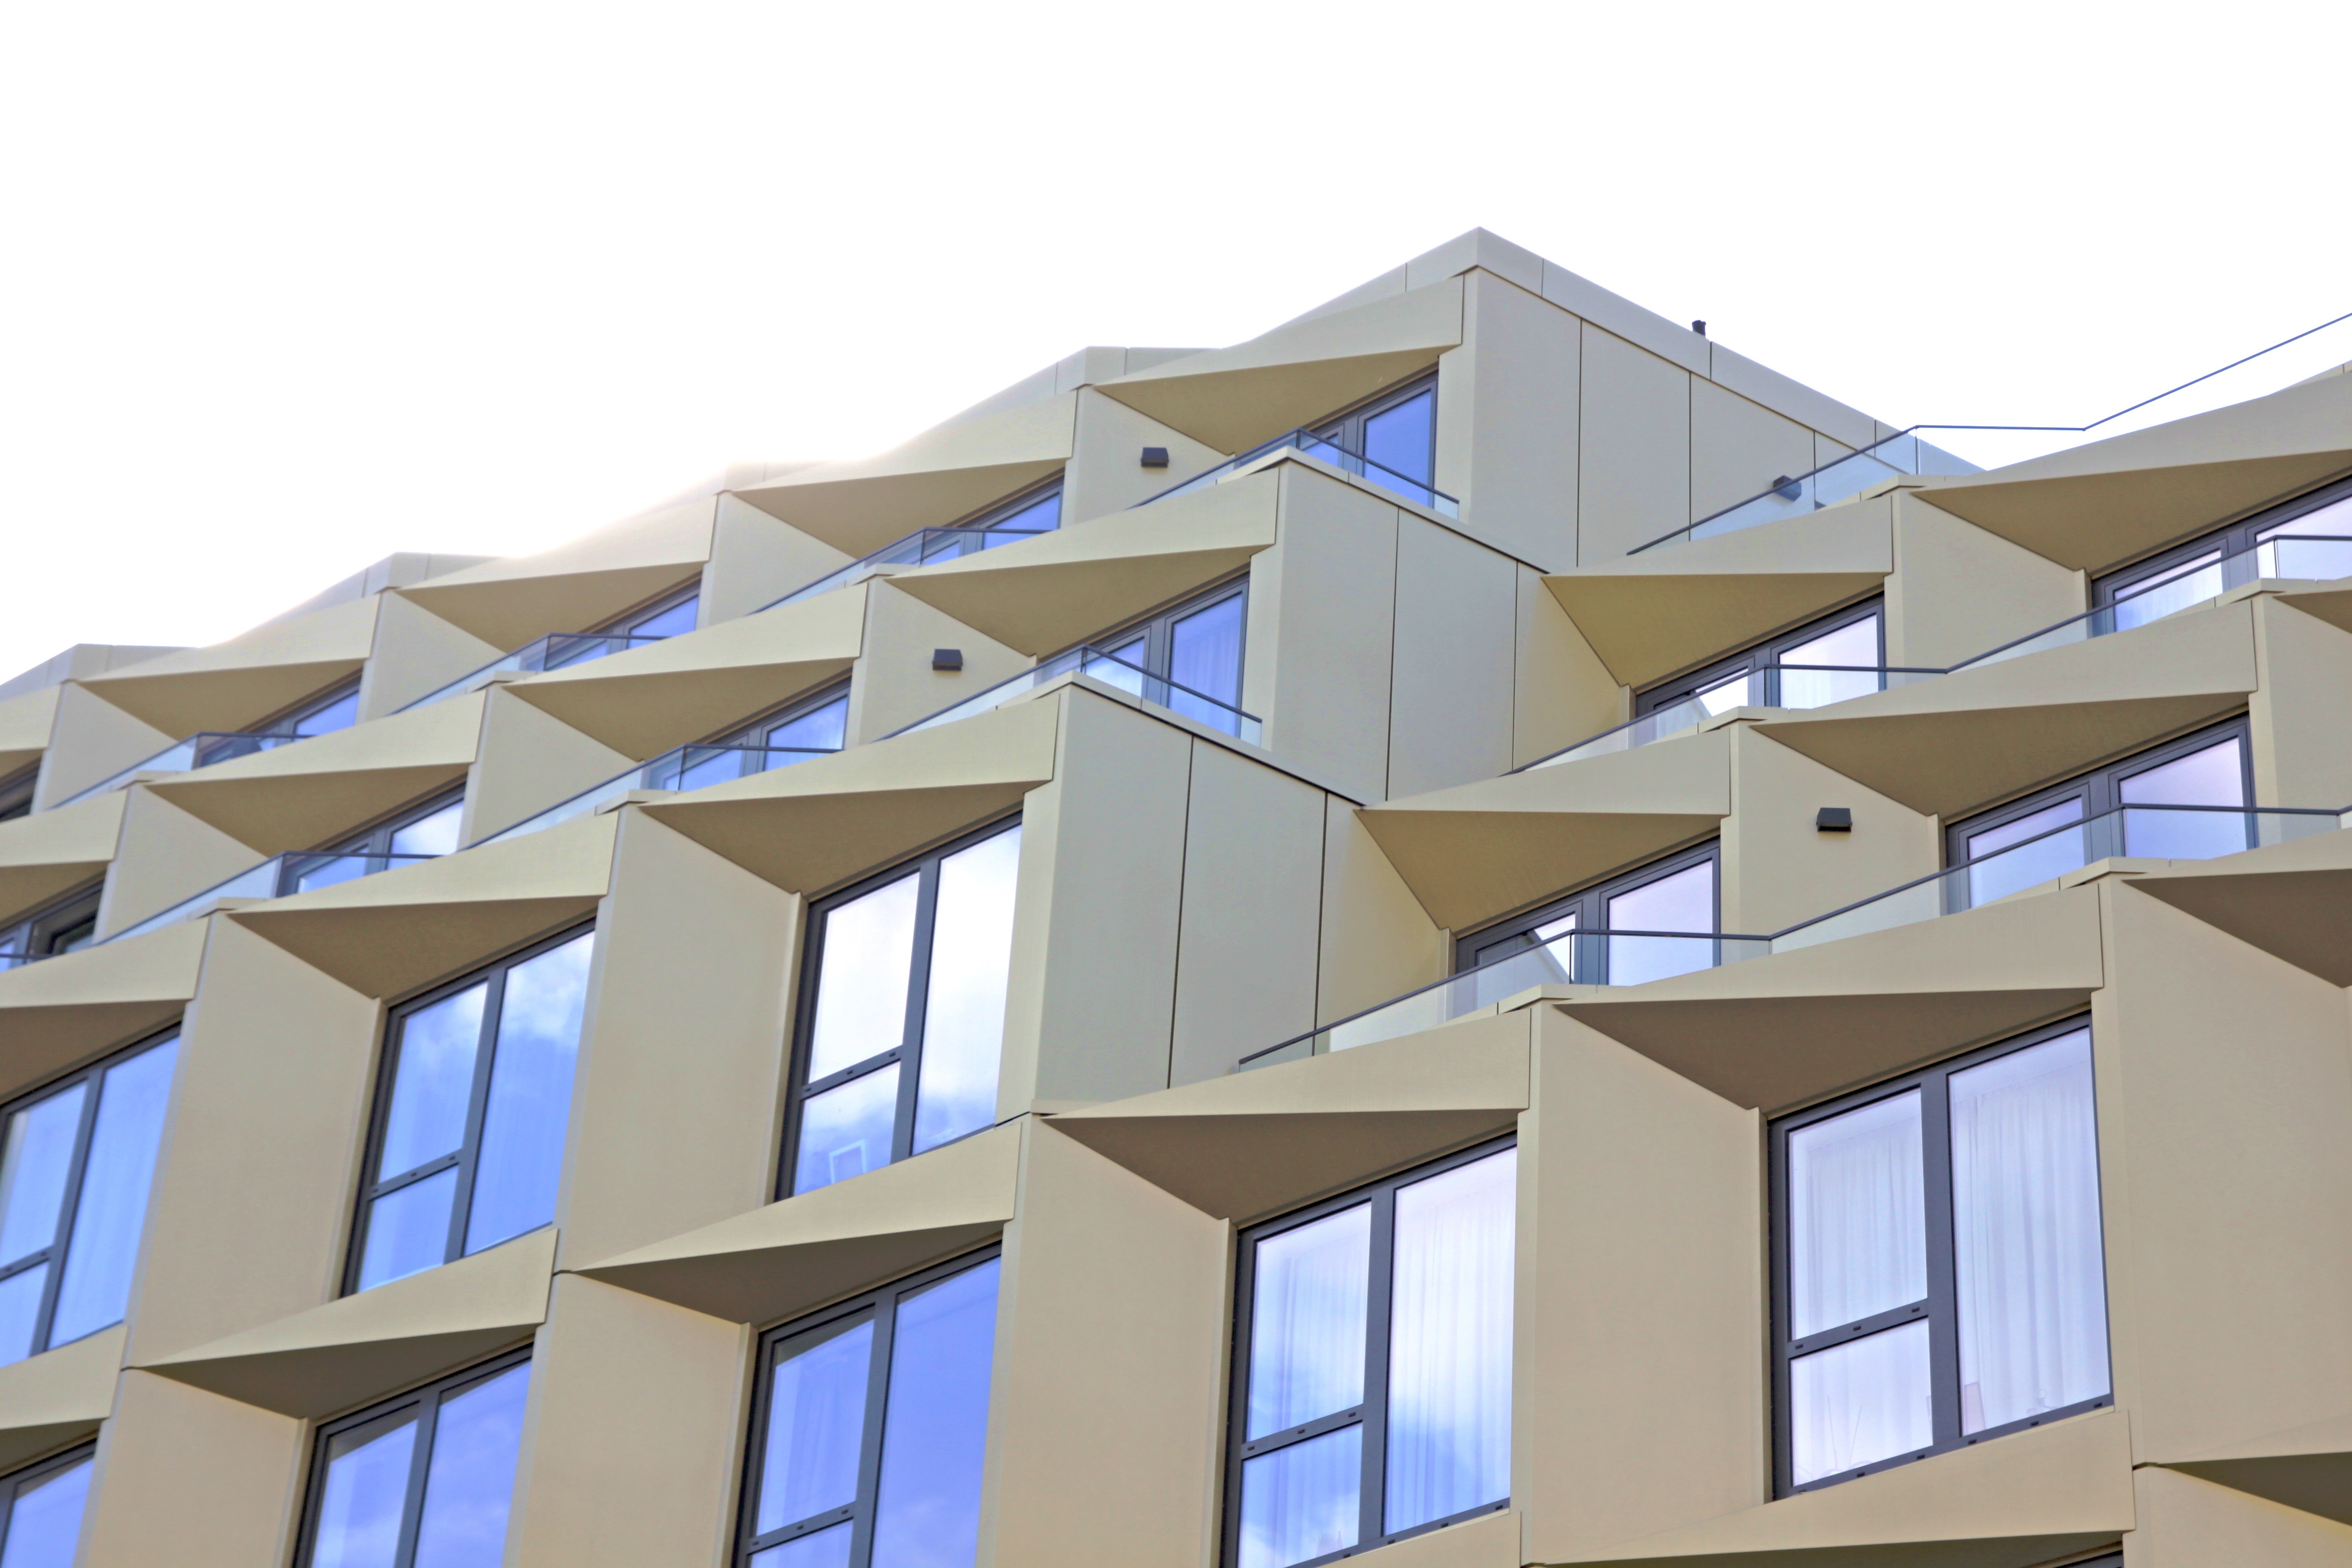
architecture, structure, house, building, home, facade, property, modern, tower block, design, clear sky, berlin, mitte, commercial building, daylighting, focus on foreground, residential area, urban structure, urban lifestyle, large windows, golden building